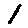
Label: 1